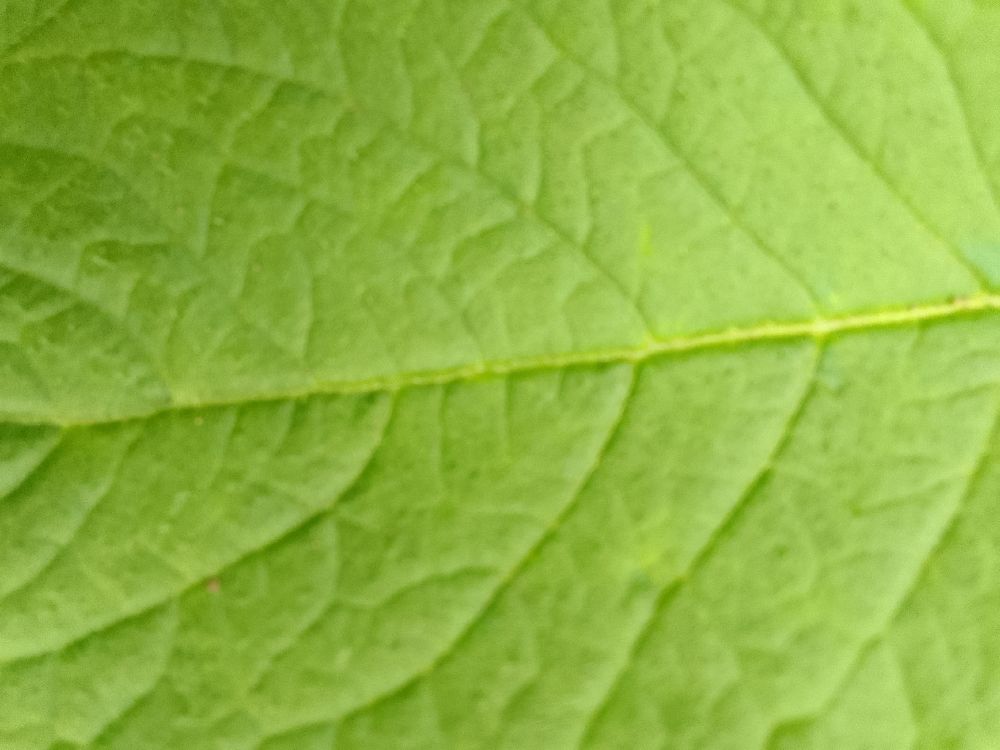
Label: Healthy